Traitorous eight

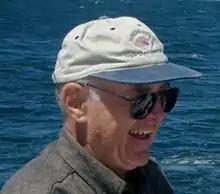
Gordon Moore in 2004

In the winter of 1954–1955, William Shockley, an inventor of the transistor and a visiting professor at Stanford University, decided to establish his own mass production of advanced transistors and Shockley diodes. He found a sponsor in Raytheon, but Raytheon discontinued the project after a month. In August 1955, Shockley turned for advice to the financier Arnold Beckman, the owner of Beckman Instruments. Shockley needed one million dollars (equivalent to $ million in ). Beckman knew that Shockley had no chance in the business, but believed that Shockley's new inventions would be beneficial for his own company and did not want to give them to his competitors. Accordingly, Beckman agreed to create and fund a laboratory under the condition that its discoveries should be brought to mass production within two years.